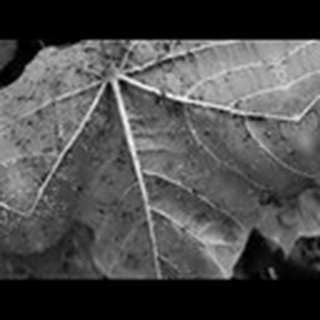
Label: cotton_aphids